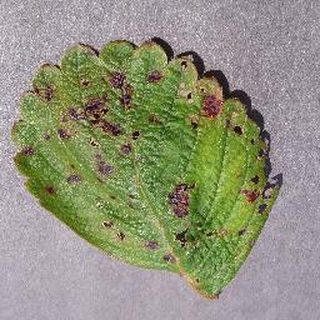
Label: strawberry_leaf_scorch